Dinghai Bridge

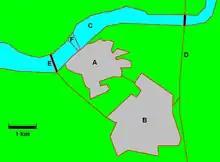

Prior to 2017, there were two, makeshift wooden bridges connecting the north bank of the Nandu with the north of "Laocheng", the old part of Dingcheng. The new Dinghai Bridge replaces them and they are now closed. At the north end of the bridge, a road will eventually be built that will lead all the way north to Haikou.